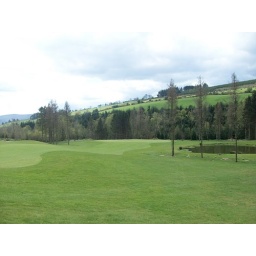
A par five that doglegs and drops to the right. Reachable in two, but the water and trees are real hazards